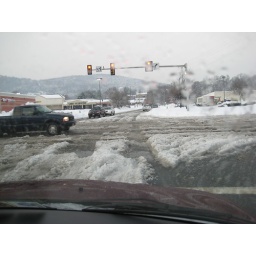
Salem's roads are not very clear at the corner of Main Street near Sheetz